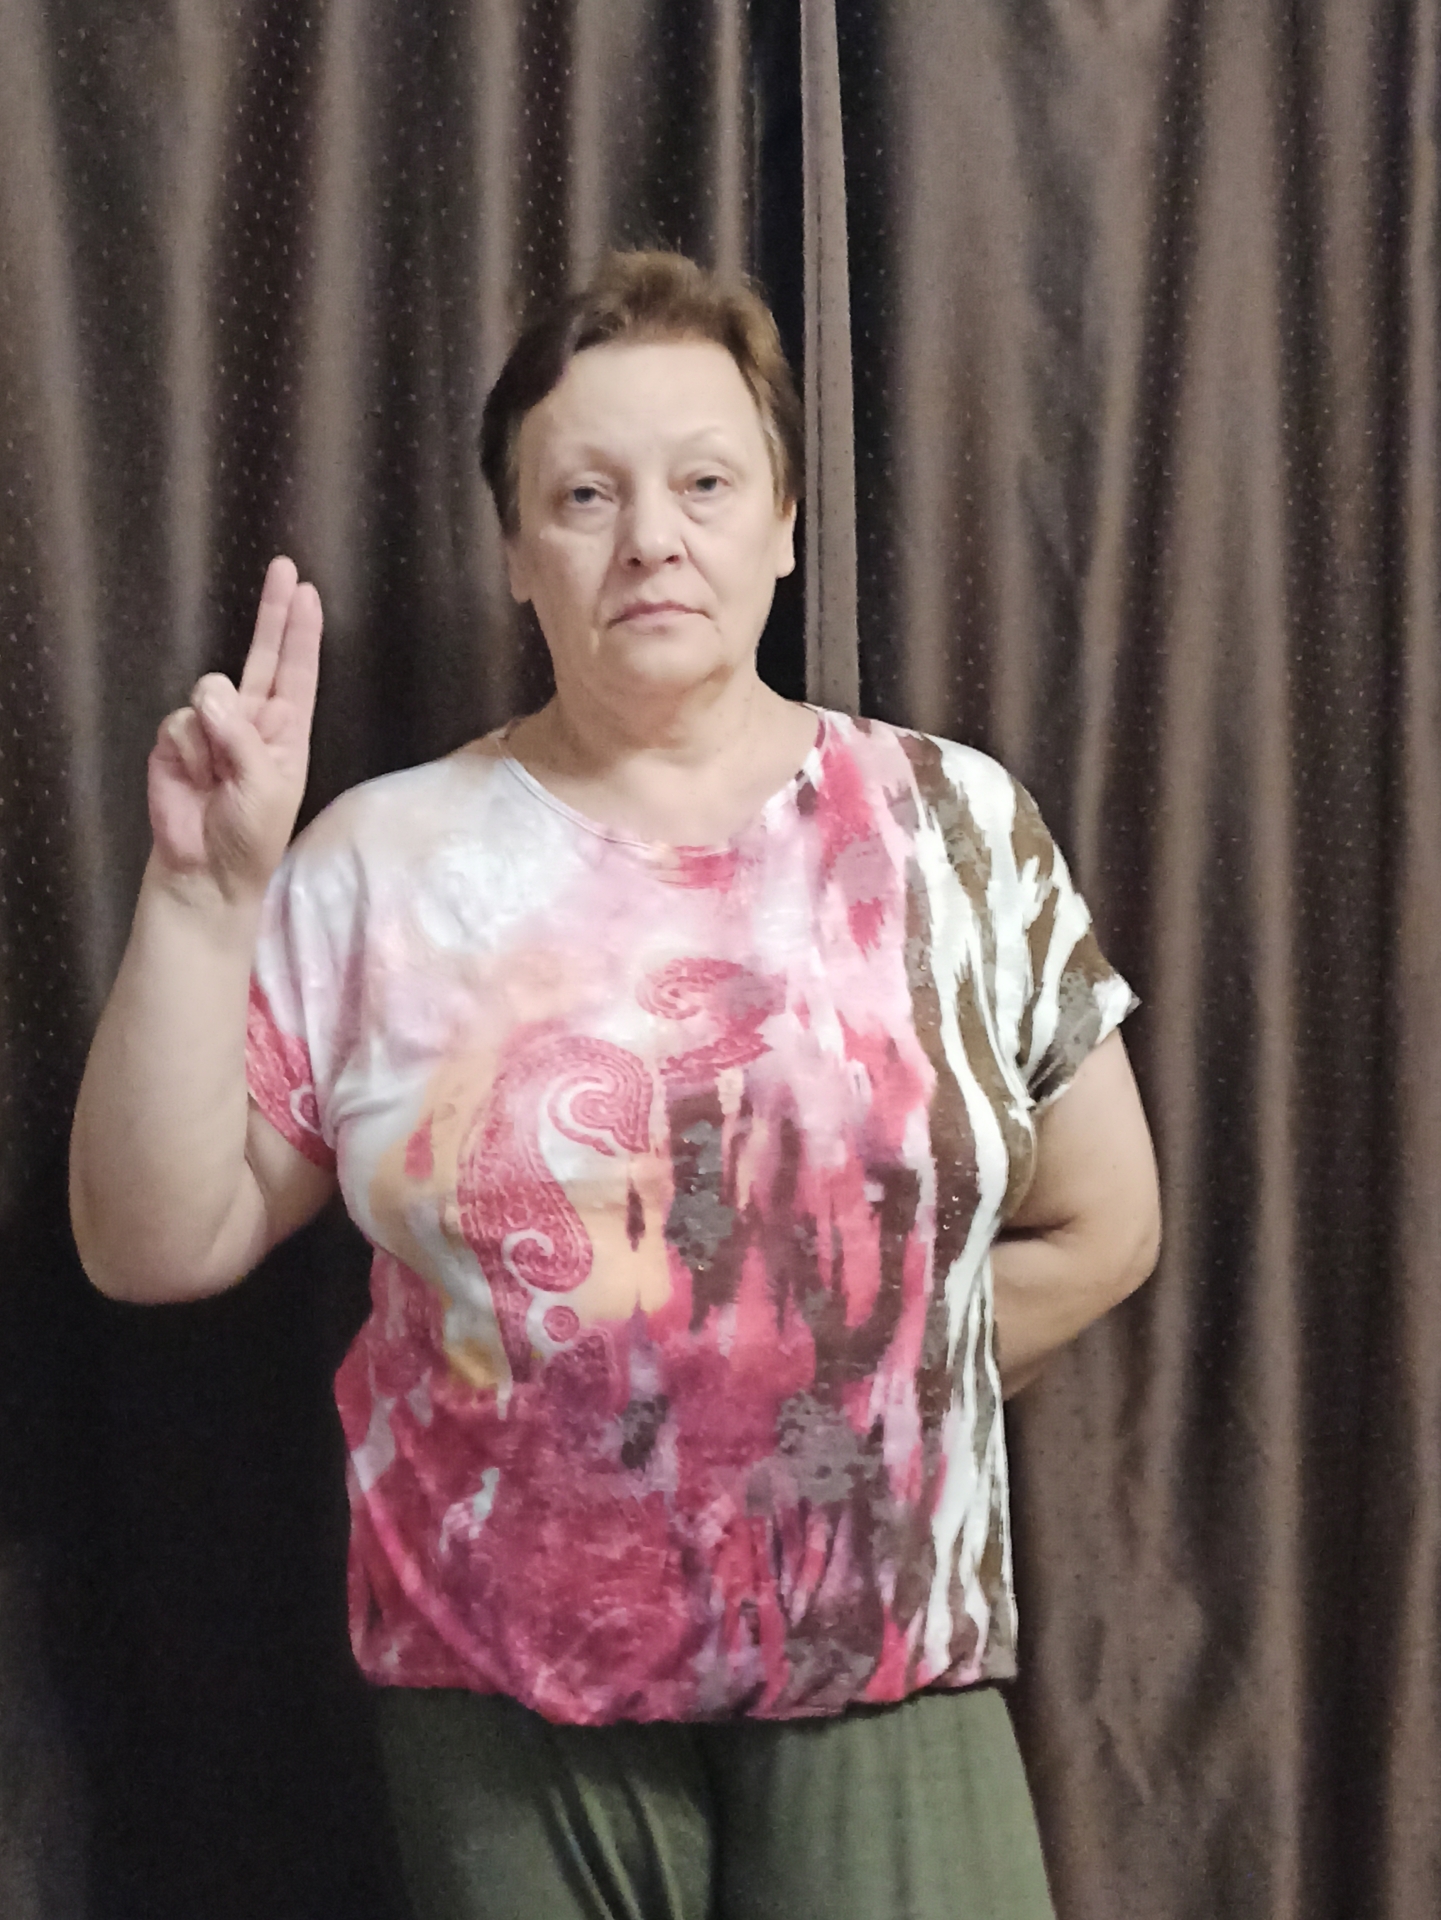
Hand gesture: two_up